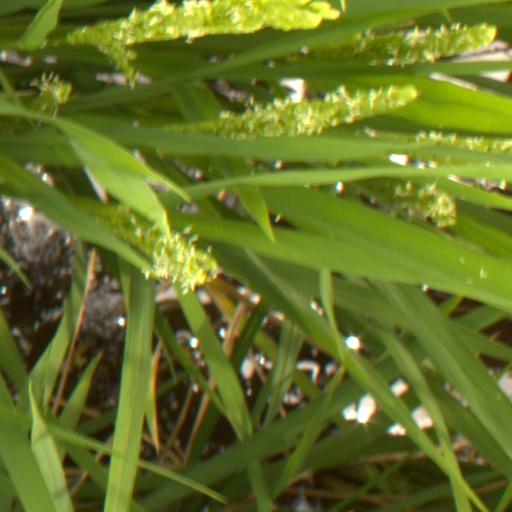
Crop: rice